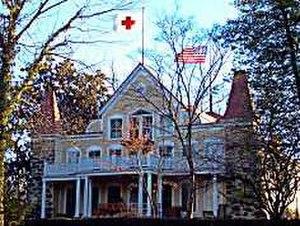
La Croix-Rouge américaine est une des plus grandes sociétés nationales du Mouvement international de la Croix-Rouge et du Croissant-Rouge, fondée le 21 mai 1881 par Clara Barton, à Washington.